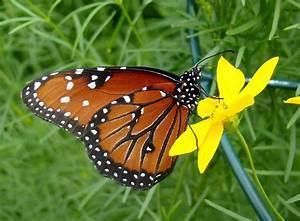
butterfly